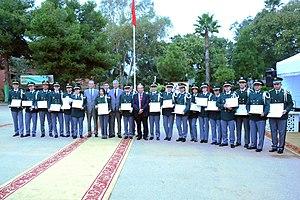
Cérémonie de remise des diplômes aux lauréats de la 47ème promotion de l'année 2017 - 2018 de l'ENFI
L'École Nationale Forestière d'Ingénieurs est une institution de l'État marocain formant des cadres supérieurs en matière de Foresterie et Ressources Naturelles, à l'échelle nationale et régionale. Elle a formé l'essentiel des ingénieurs pour le Département des Eaux et Forêts du Royaume. La contribution de l'ENFI en matière de recherche développement est très significative. Les résultats des travaux de recherche réalisés dans le cadre des mémoires de 3ᵉ cycle et par les enseignants-chercheurs ont trouvé une large application dans les stratégies forestières, agricoles et les projets de développement des zones de montagne.